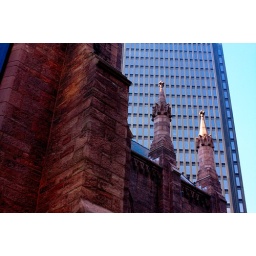
I like how the church looked against the backdrop of the big cold office building.